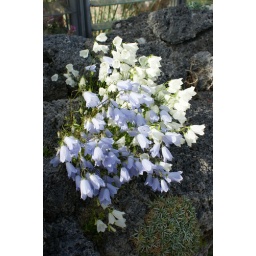
Campanula in rock wall